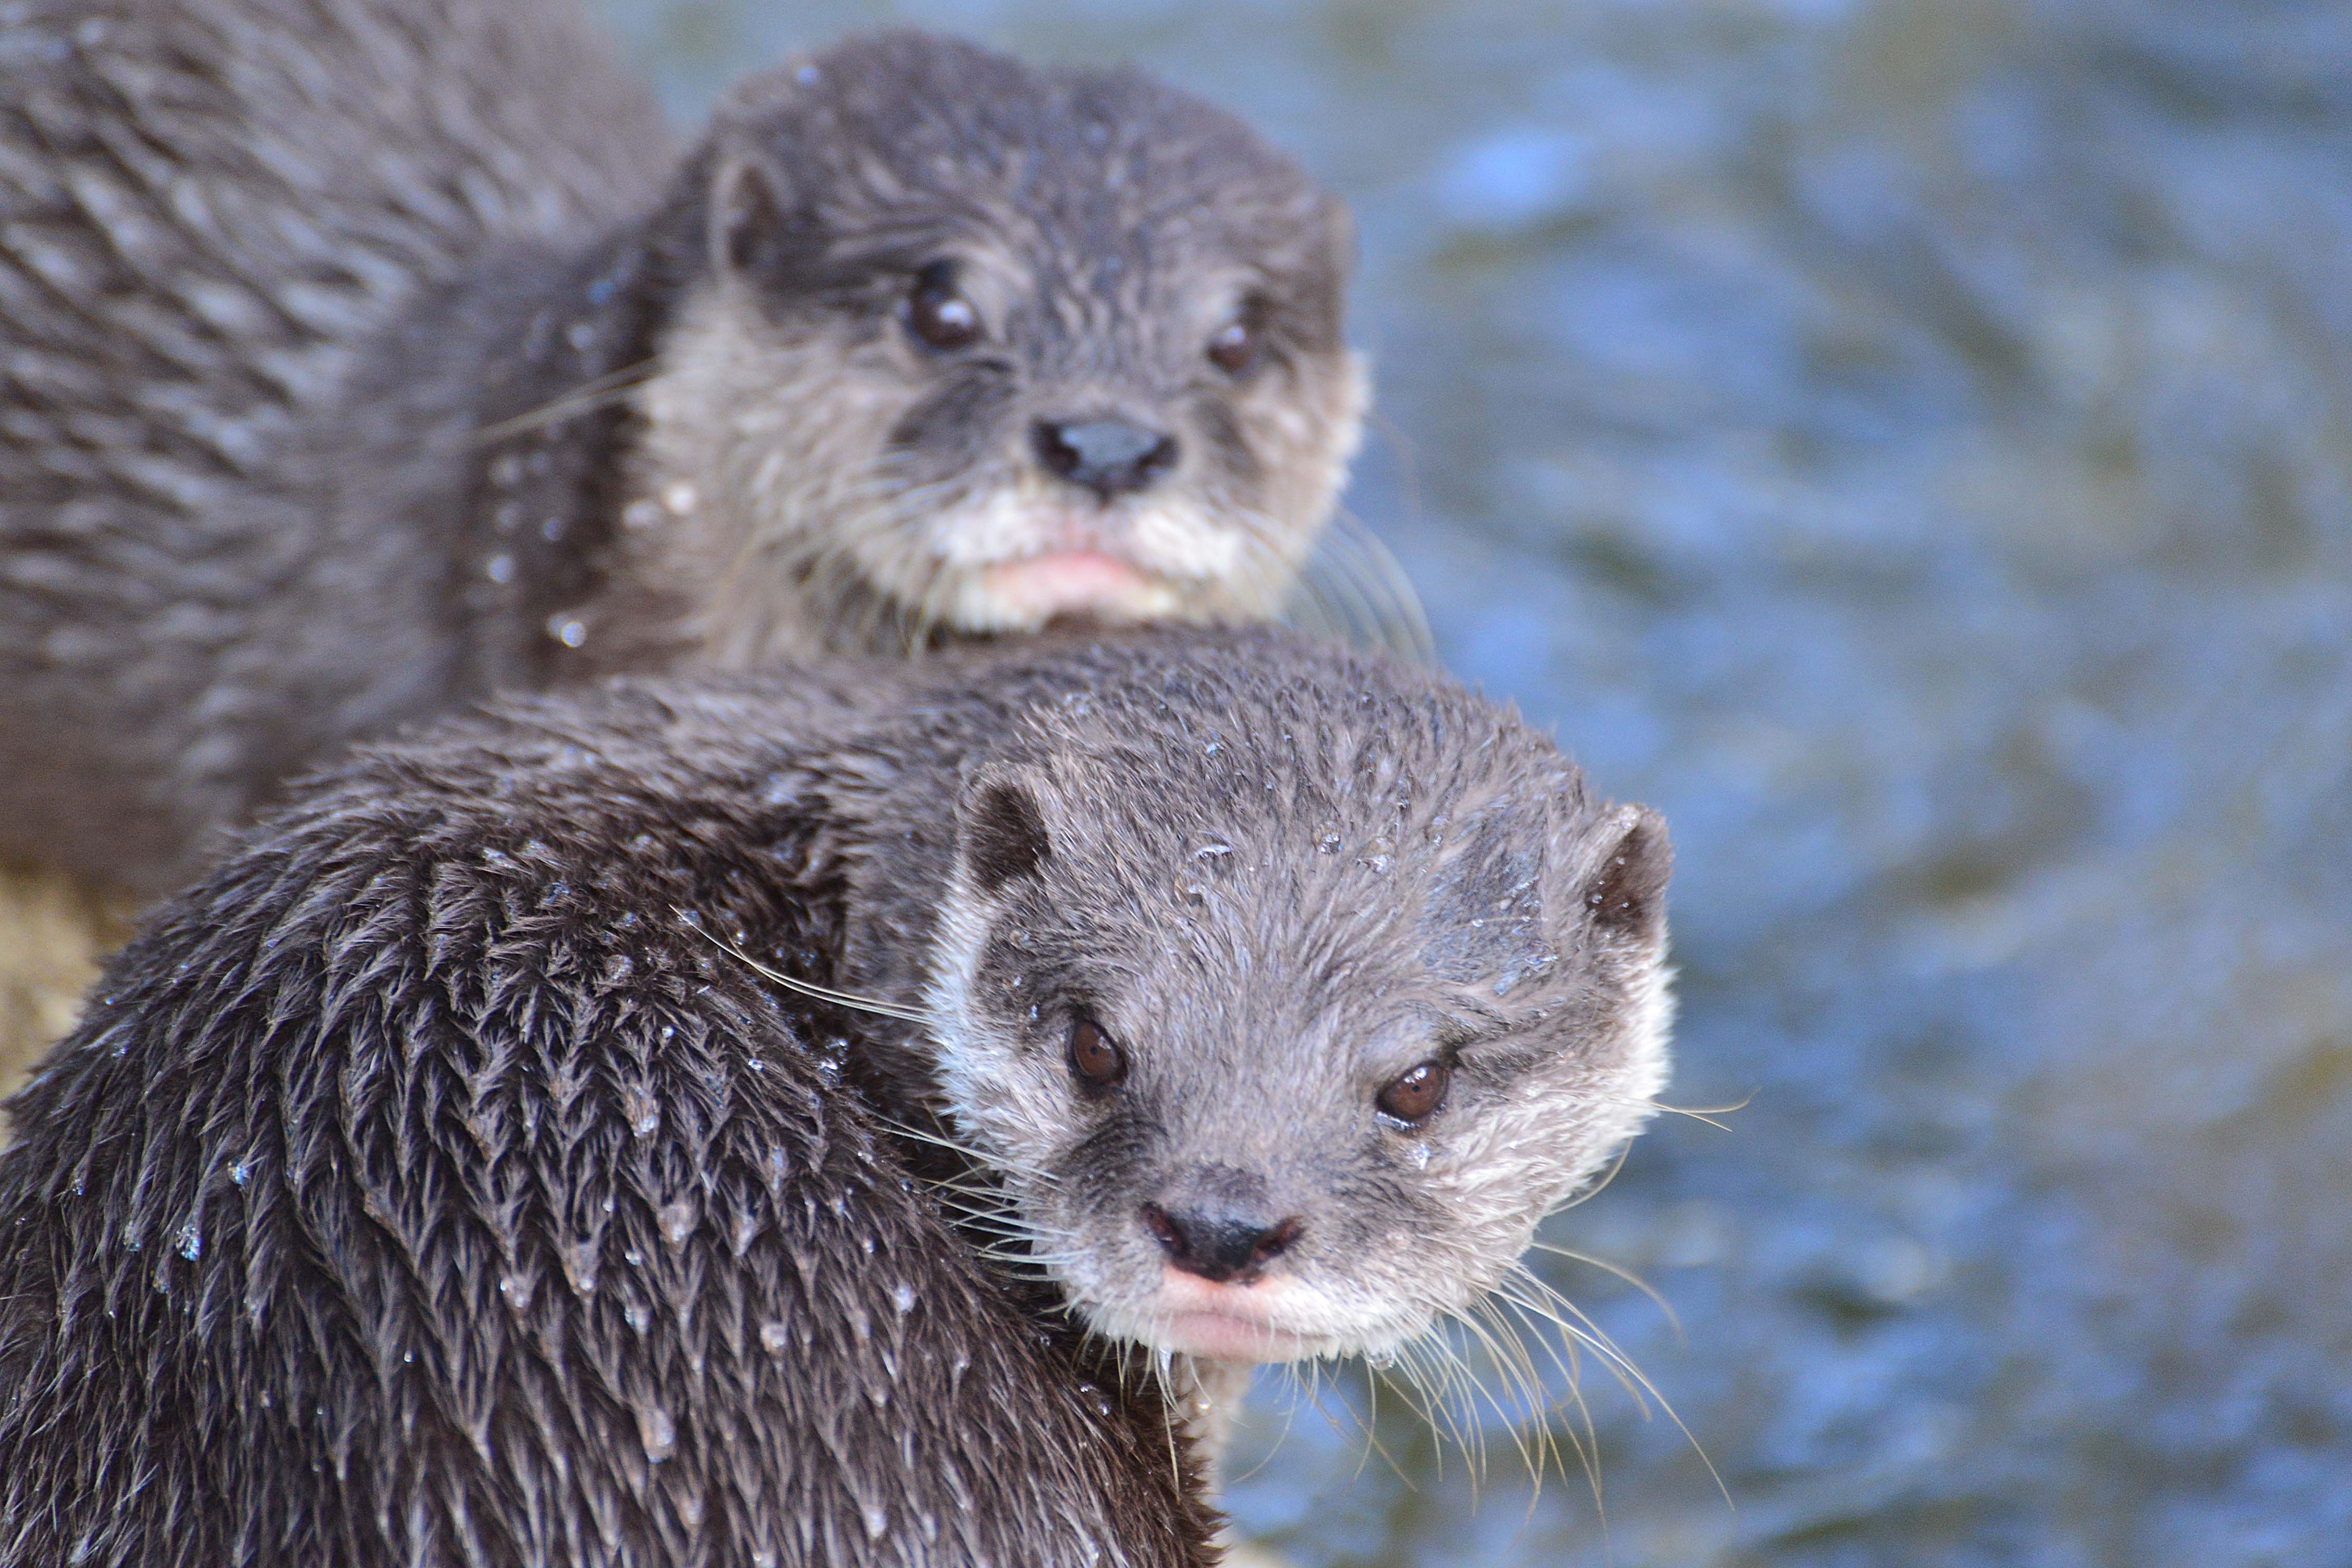
water, nature, wilderness, animal, wildlife, wild, environment, zoo, mammal, fauna, outdoors, whiskers, zoology, vertebrate, species, otter, mink, sea otter, mustelidae, polecat, otters